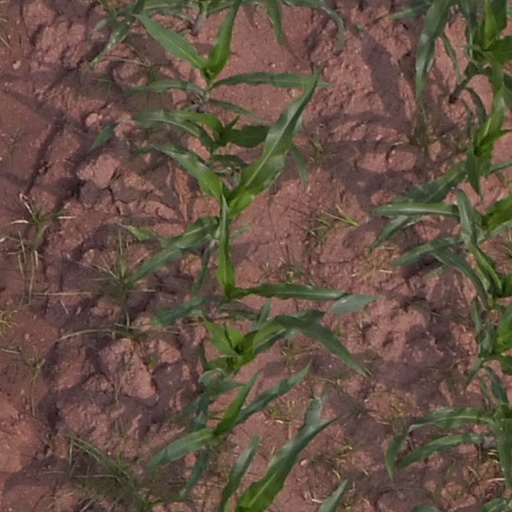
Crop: maize; corn